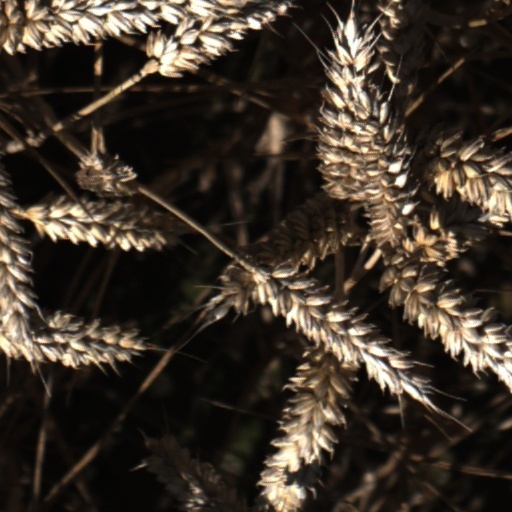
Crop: wheat